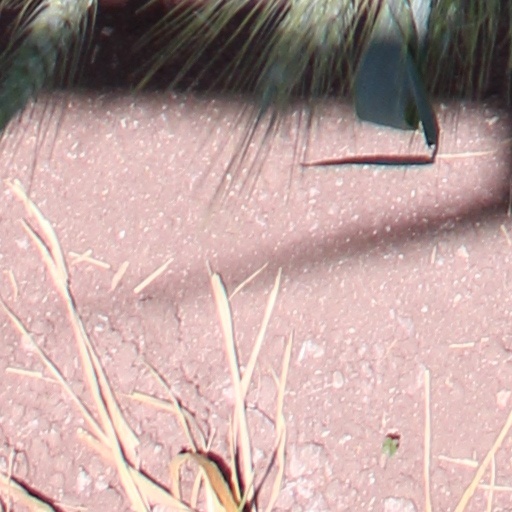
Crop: wheat